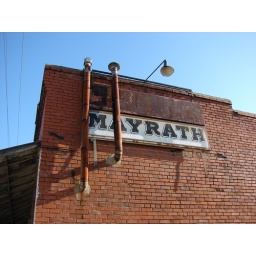
The sign for this former business rusts away on the south side of the building in Little York,IL.